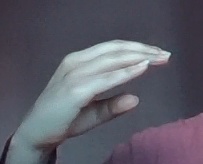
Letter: jeem